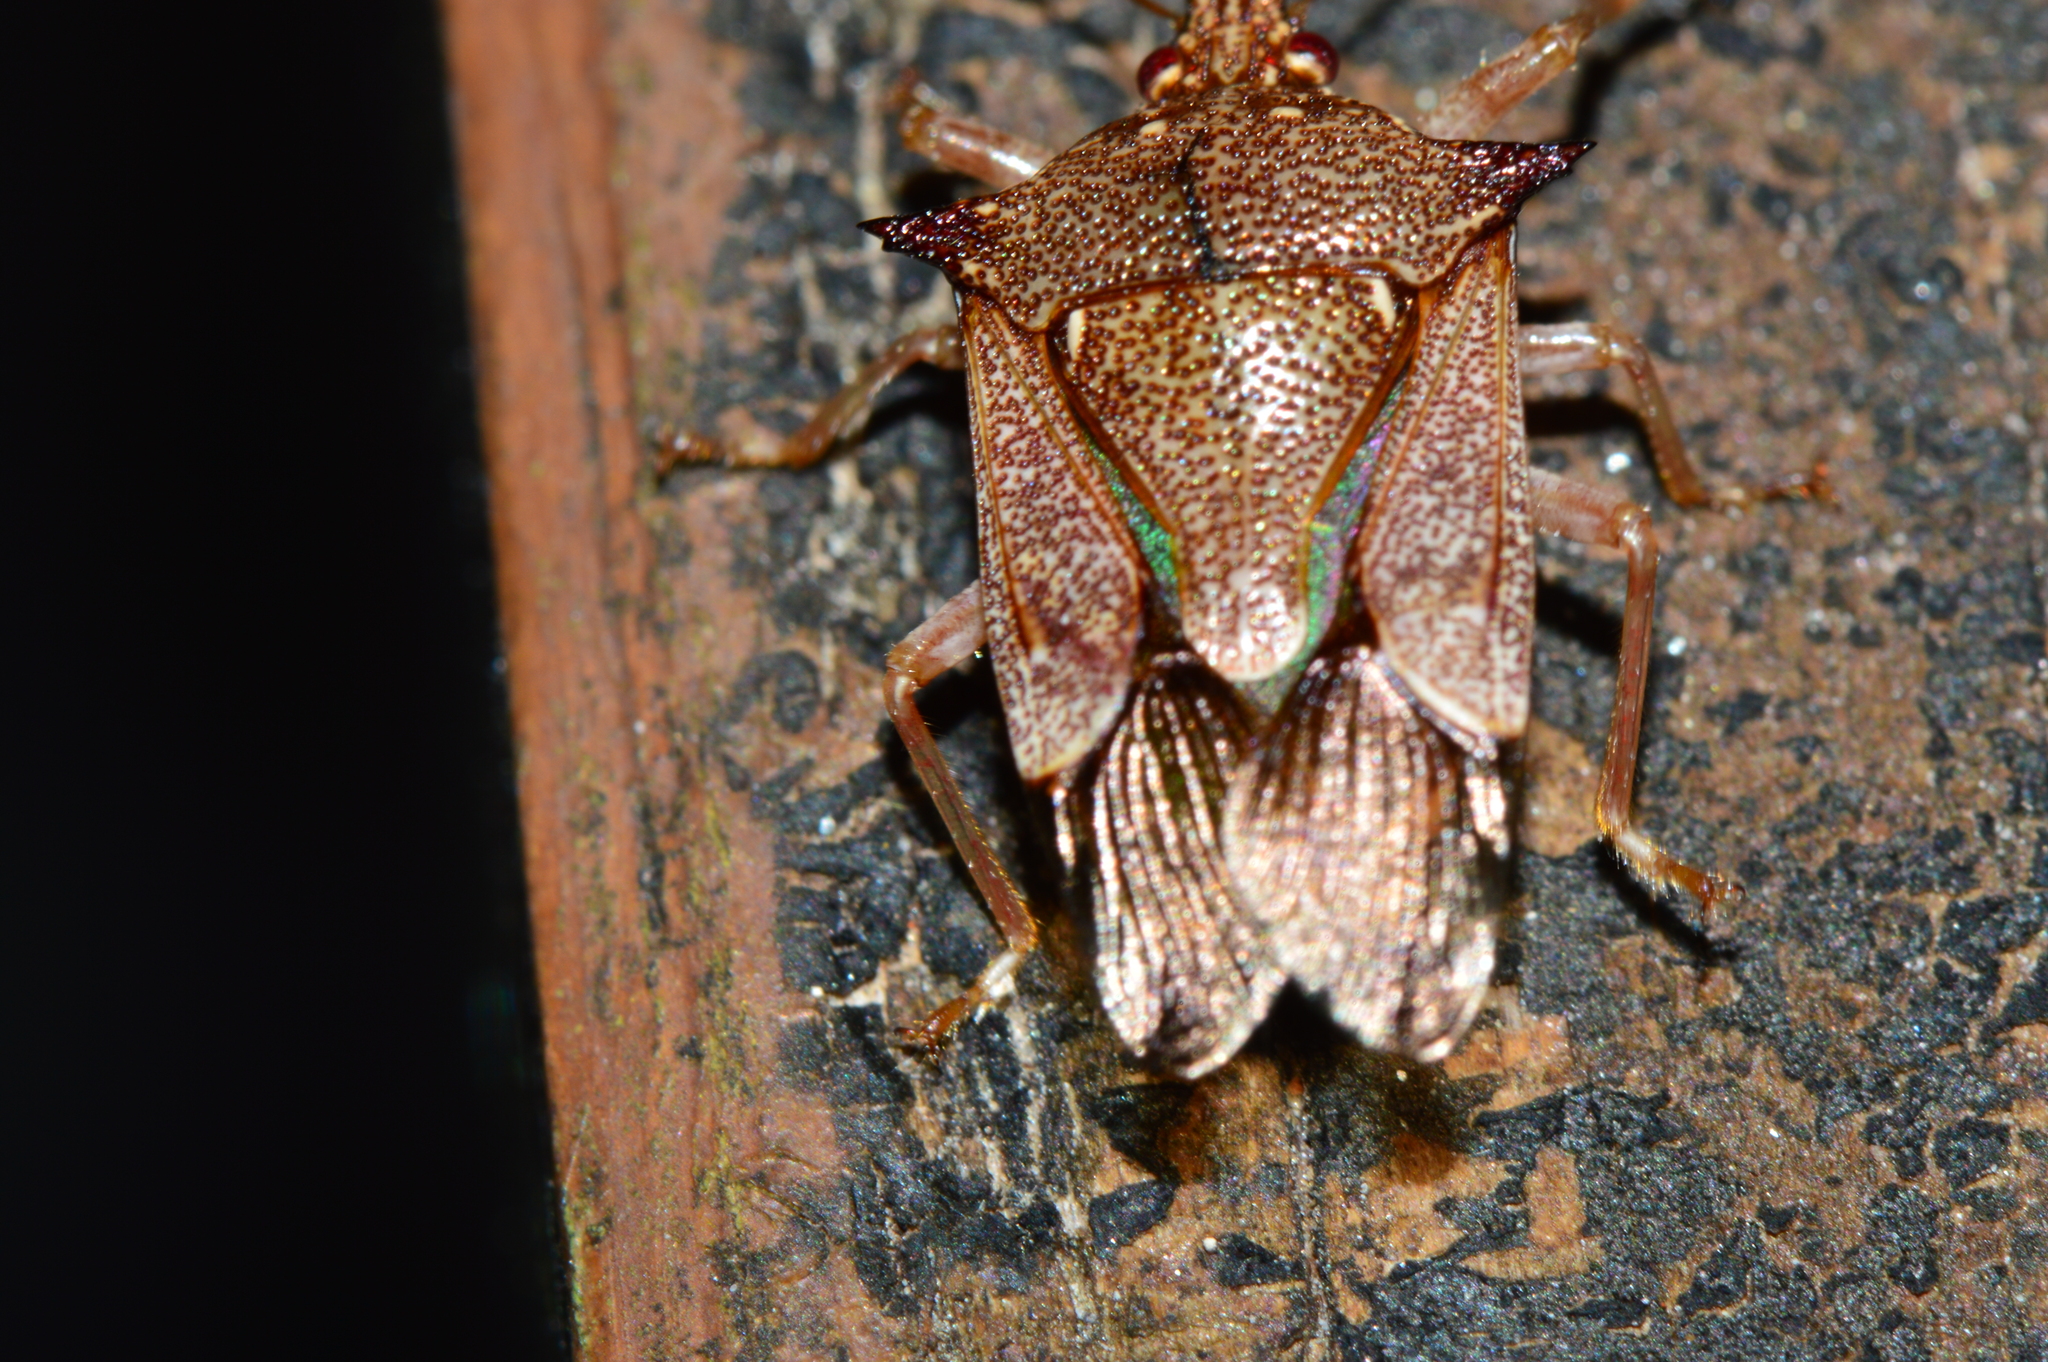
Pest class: stink_bug